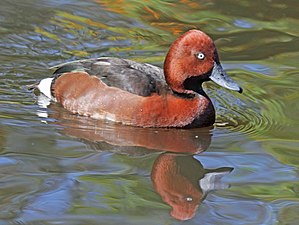
Hvidøjet and
Hvidøjet and er en palæarktisk dykand.